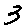
Label: 3